Anne Pang

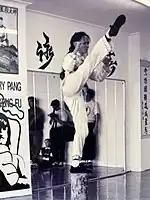
Anne Pang - holding roundhouse kick balanced on wooden stump

Pang founded her own style of women's self-defence in 1990, incorporating six basic techniques of Wing Chun, Choy Lee Fut and Lung Ying and has taught this program to Melbourne schools, universities, and business organisations. Pang received a Blitz hall of fame tribute award for her efforts in female self-defence instruction and has incorporated the training program into community outreach and charity work. In 2021 Pang begun an instructors course in women's self defence. In 2021 the women's self defence 'train the trainer course' was established in Victoria University, Melbourne. In 2023, the City of Melbourne funded a series of women's awareness and self defence videos in partnership with LEADAA where Anne was the martial arts advisor for the project.